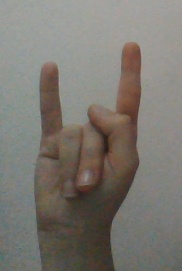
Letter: la